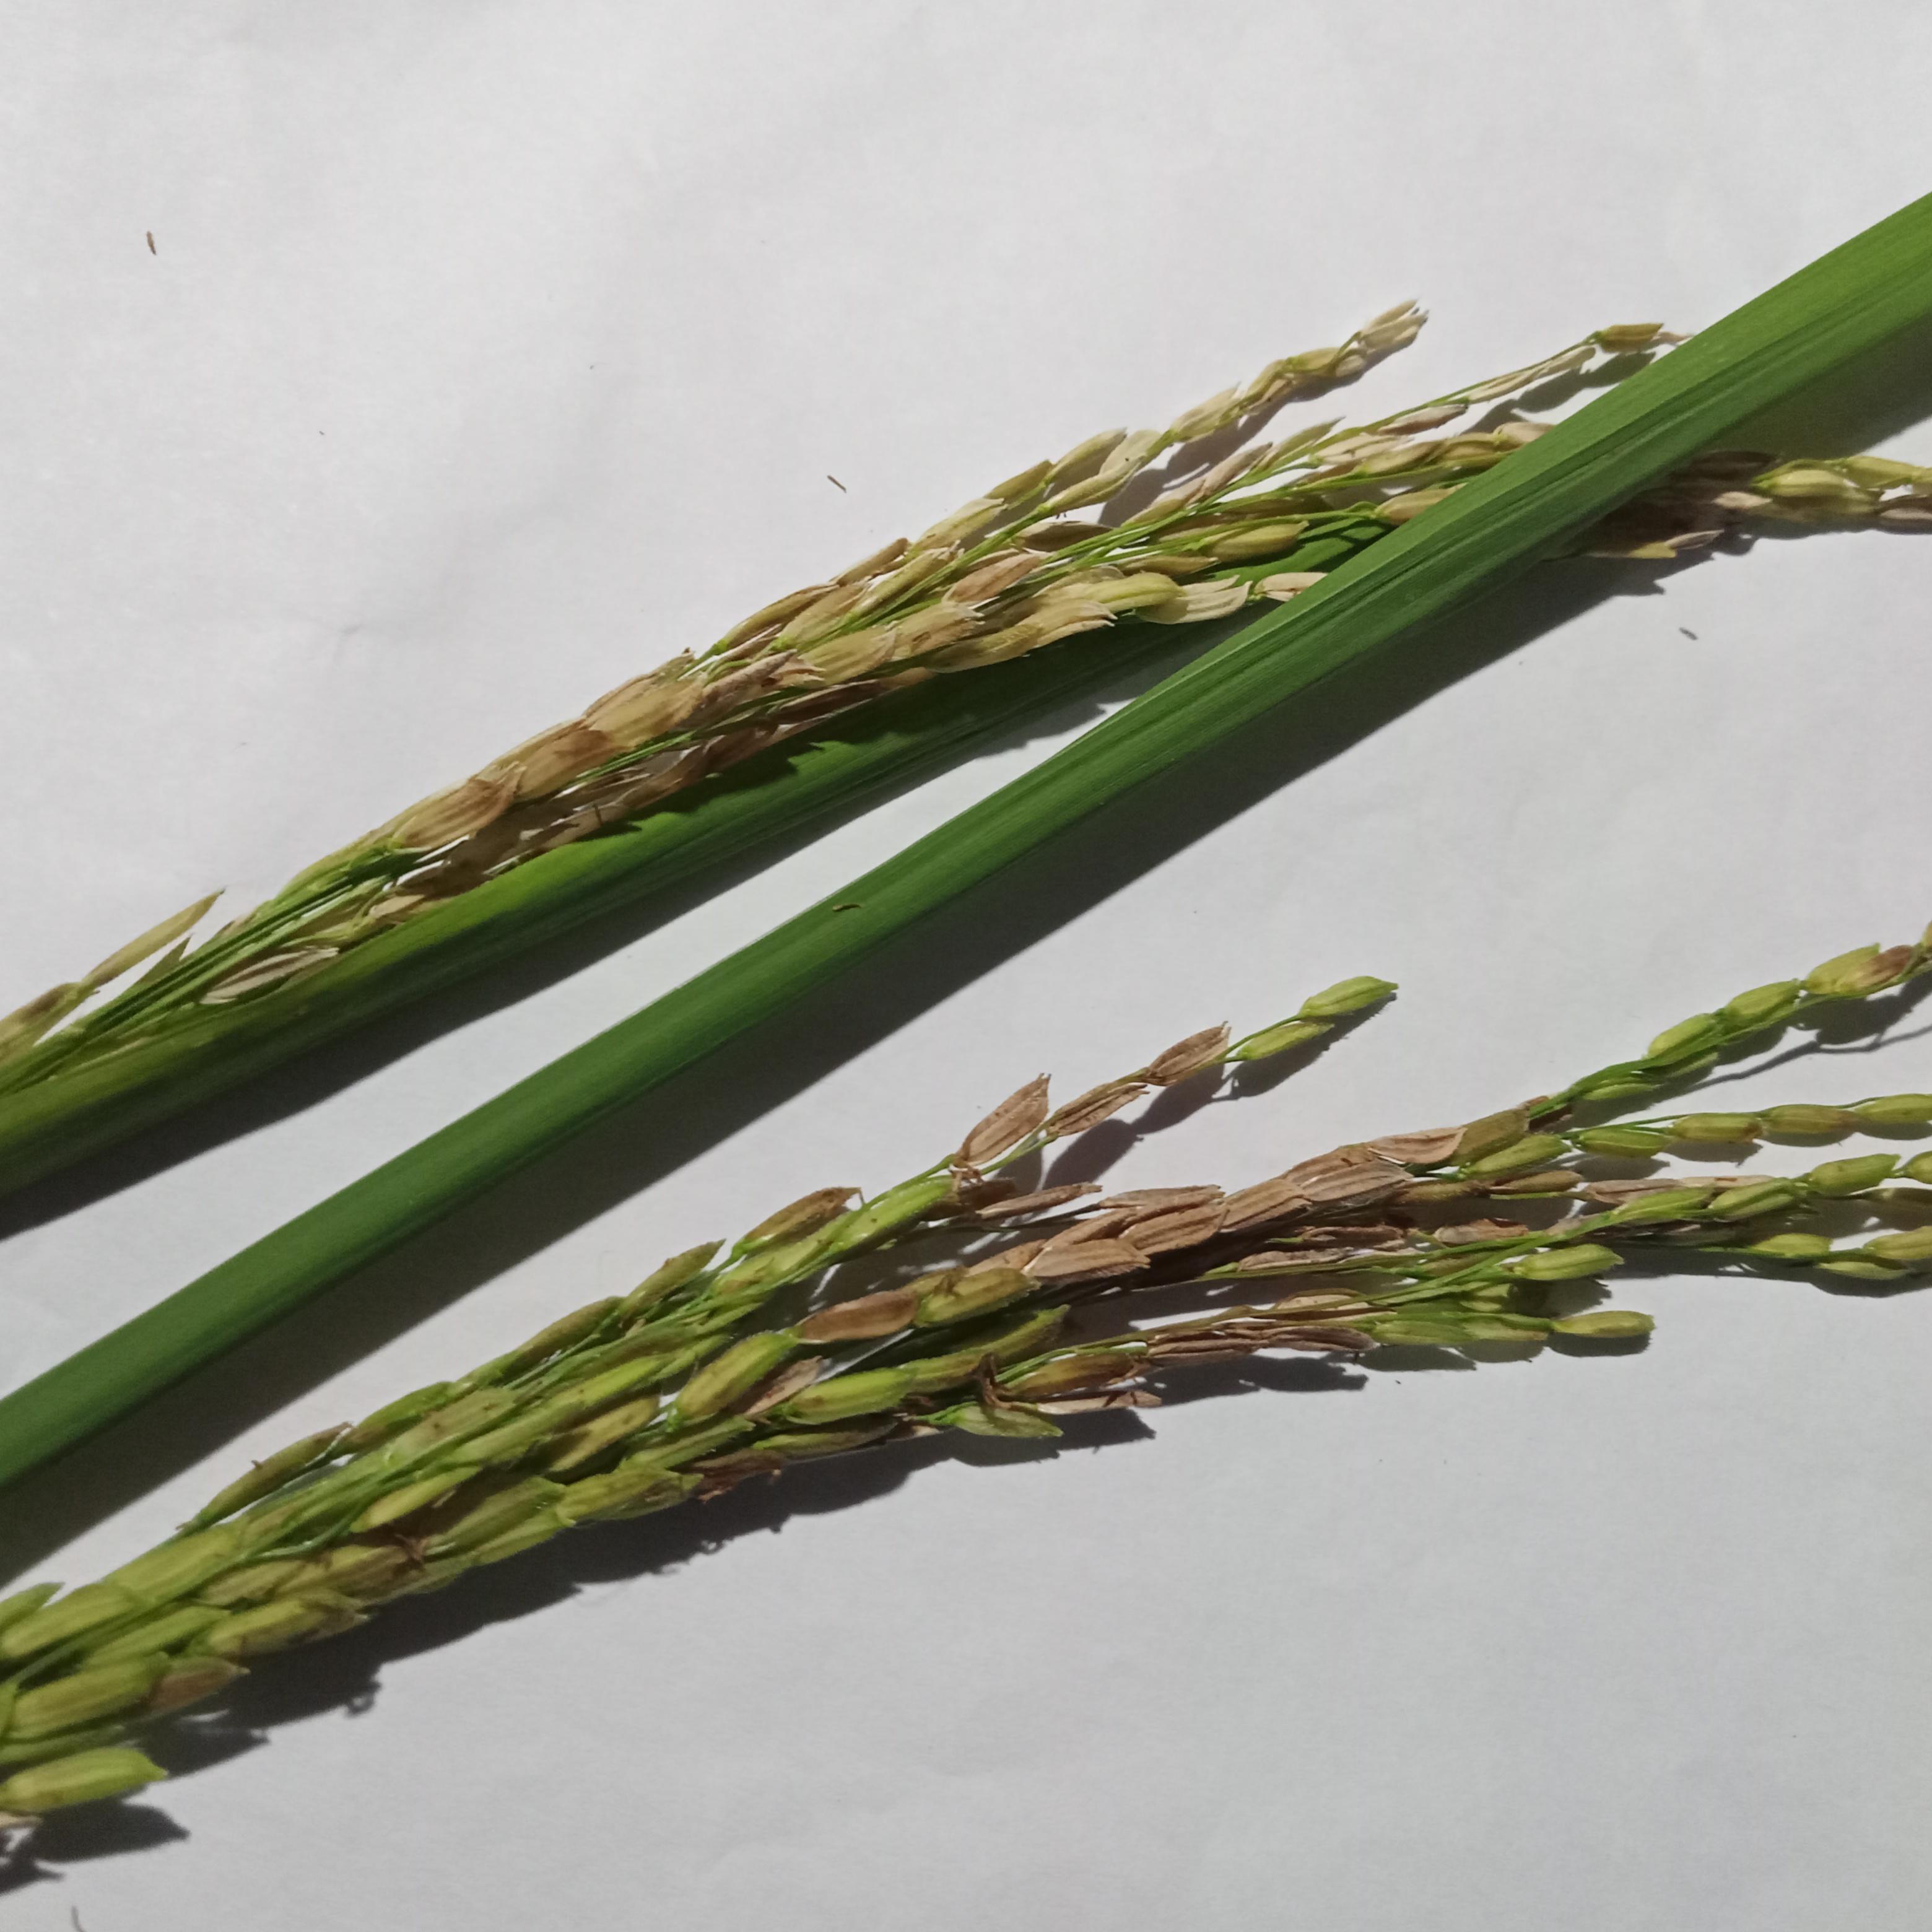
Label: Rice___Neck_Blast